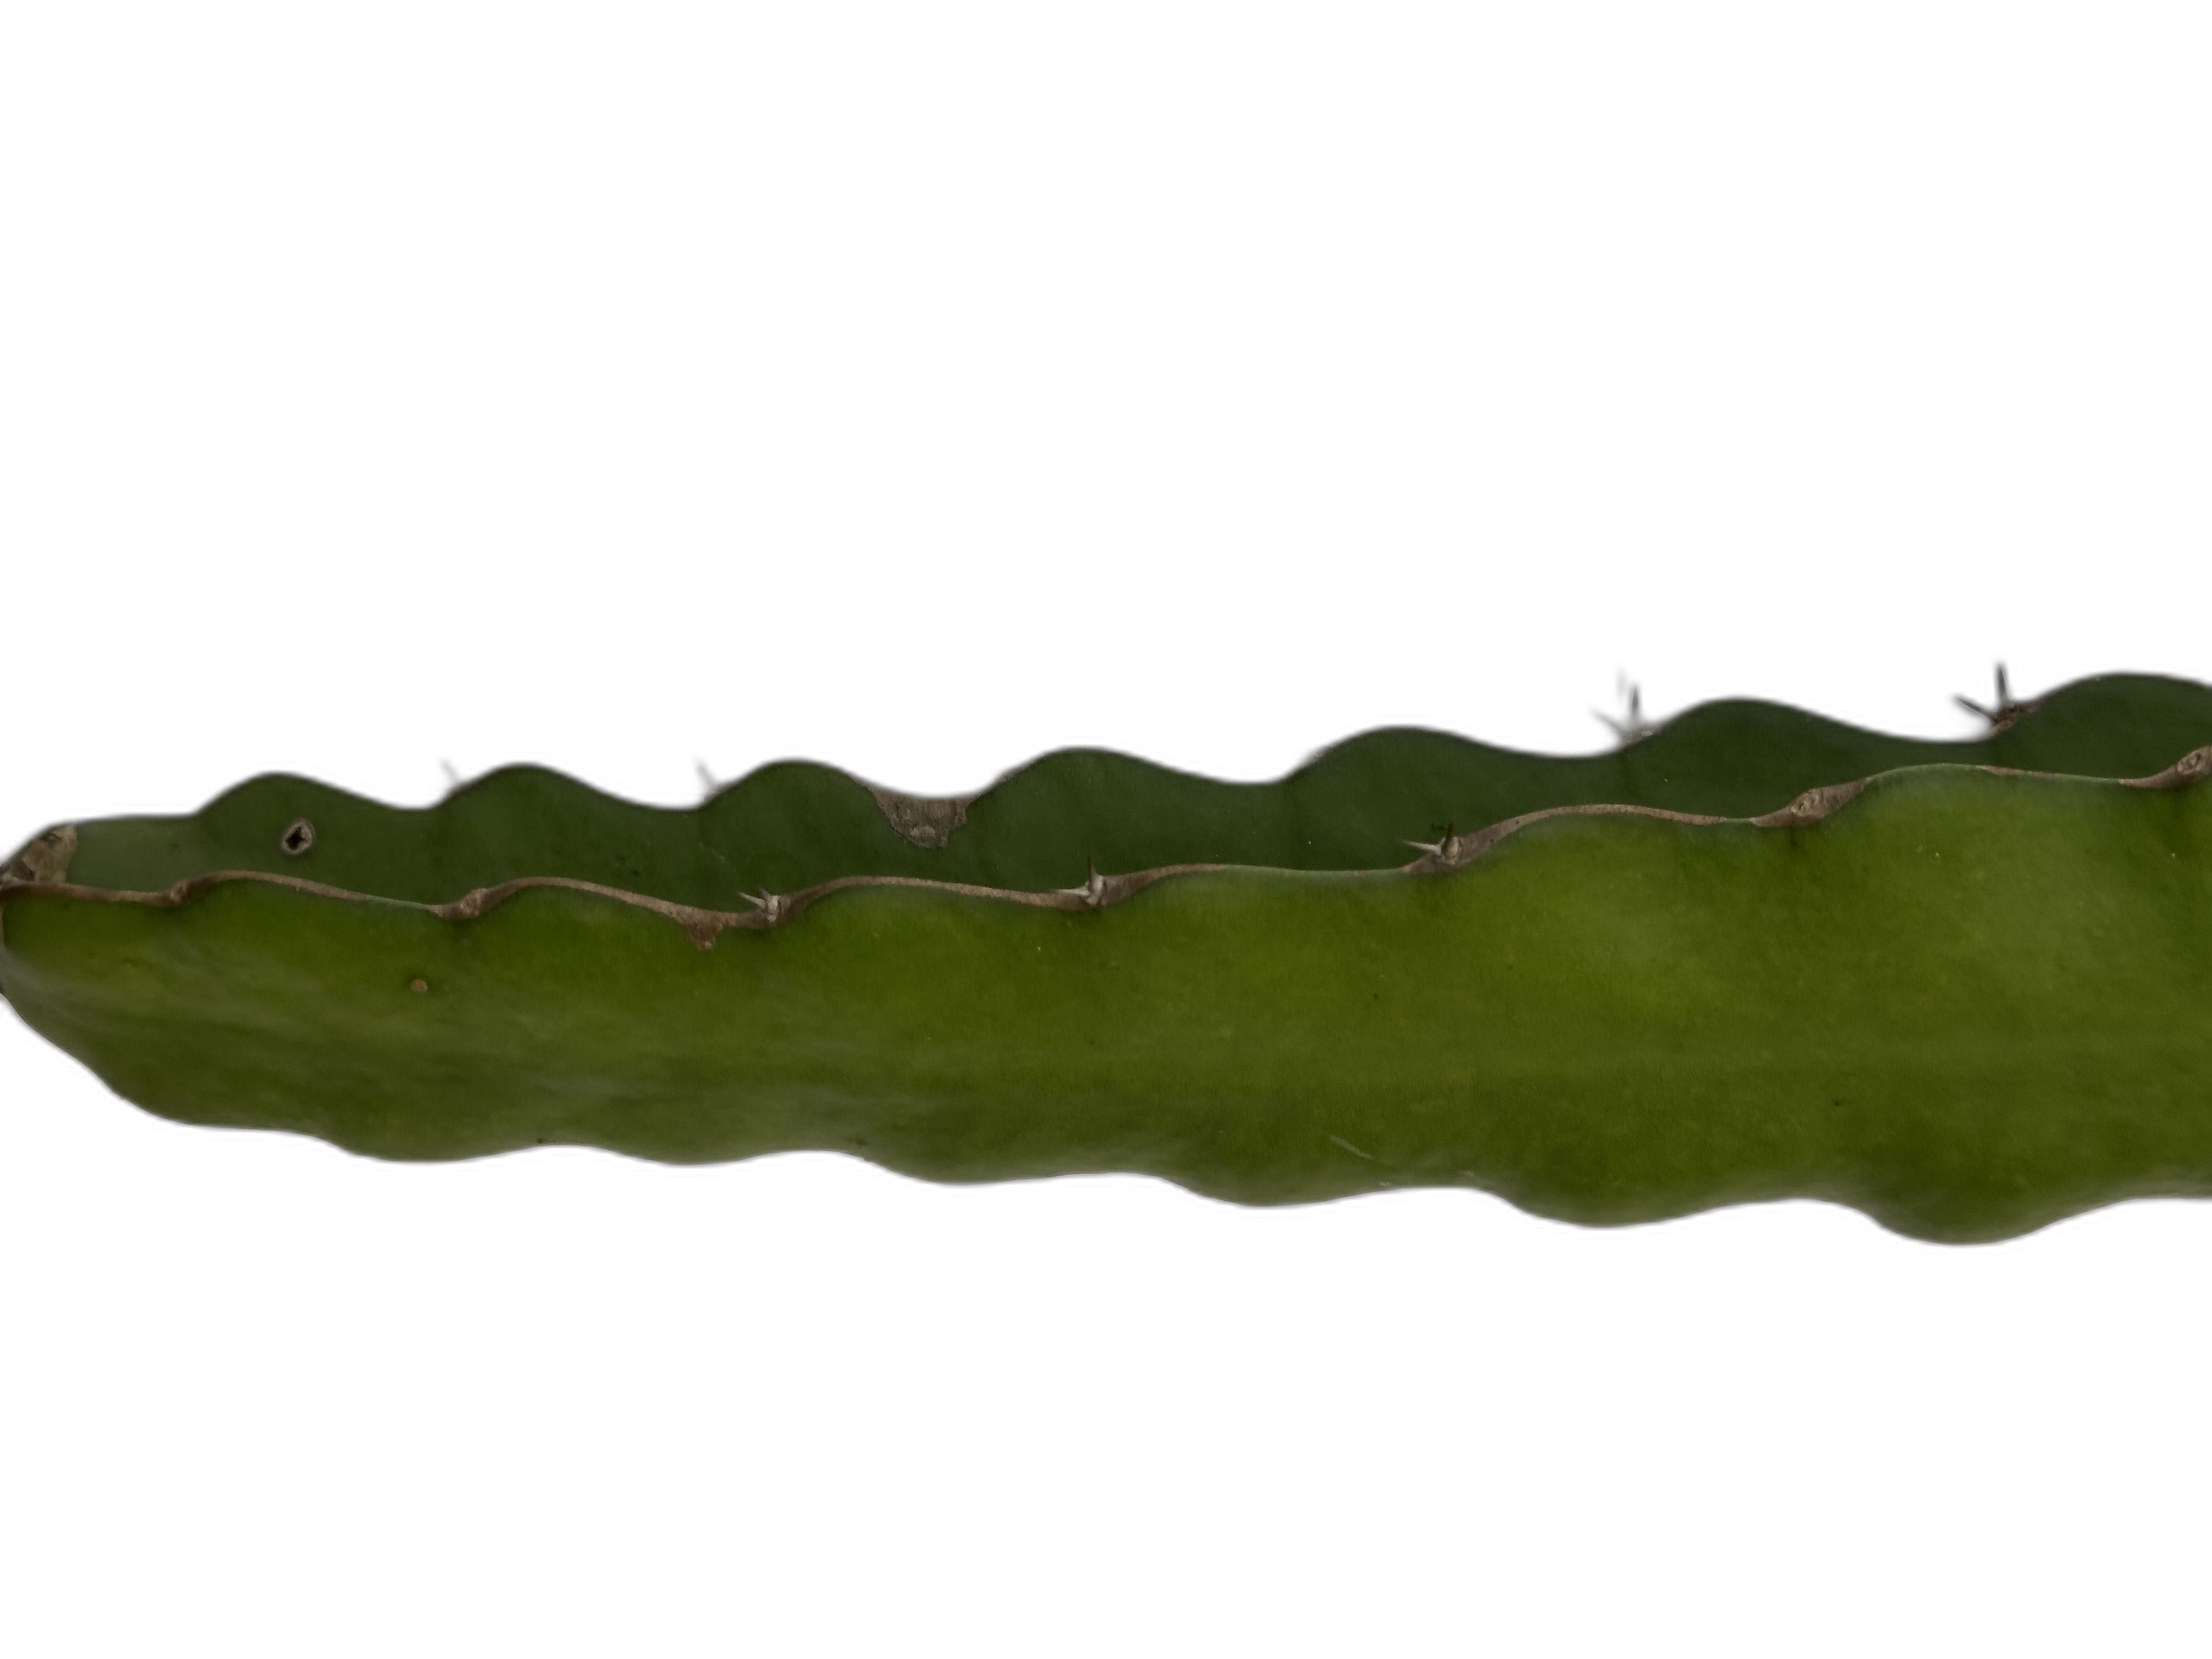
Label: Good leaf